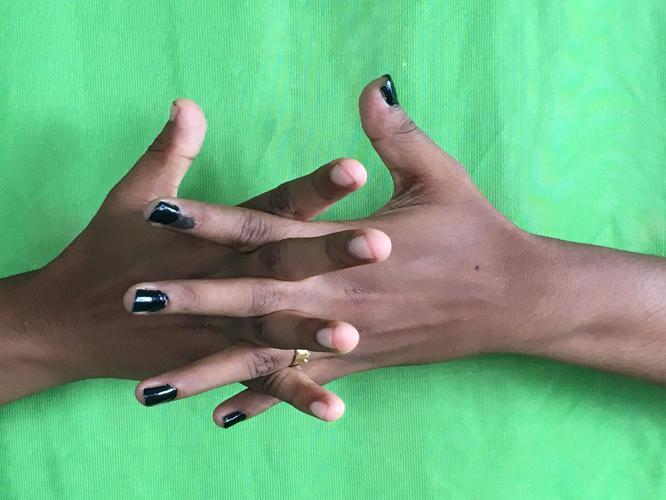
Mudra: Karkatta
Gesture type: double_hand